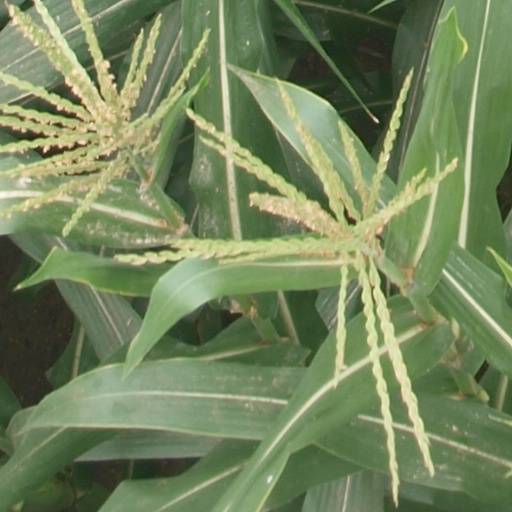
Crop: maize; corn